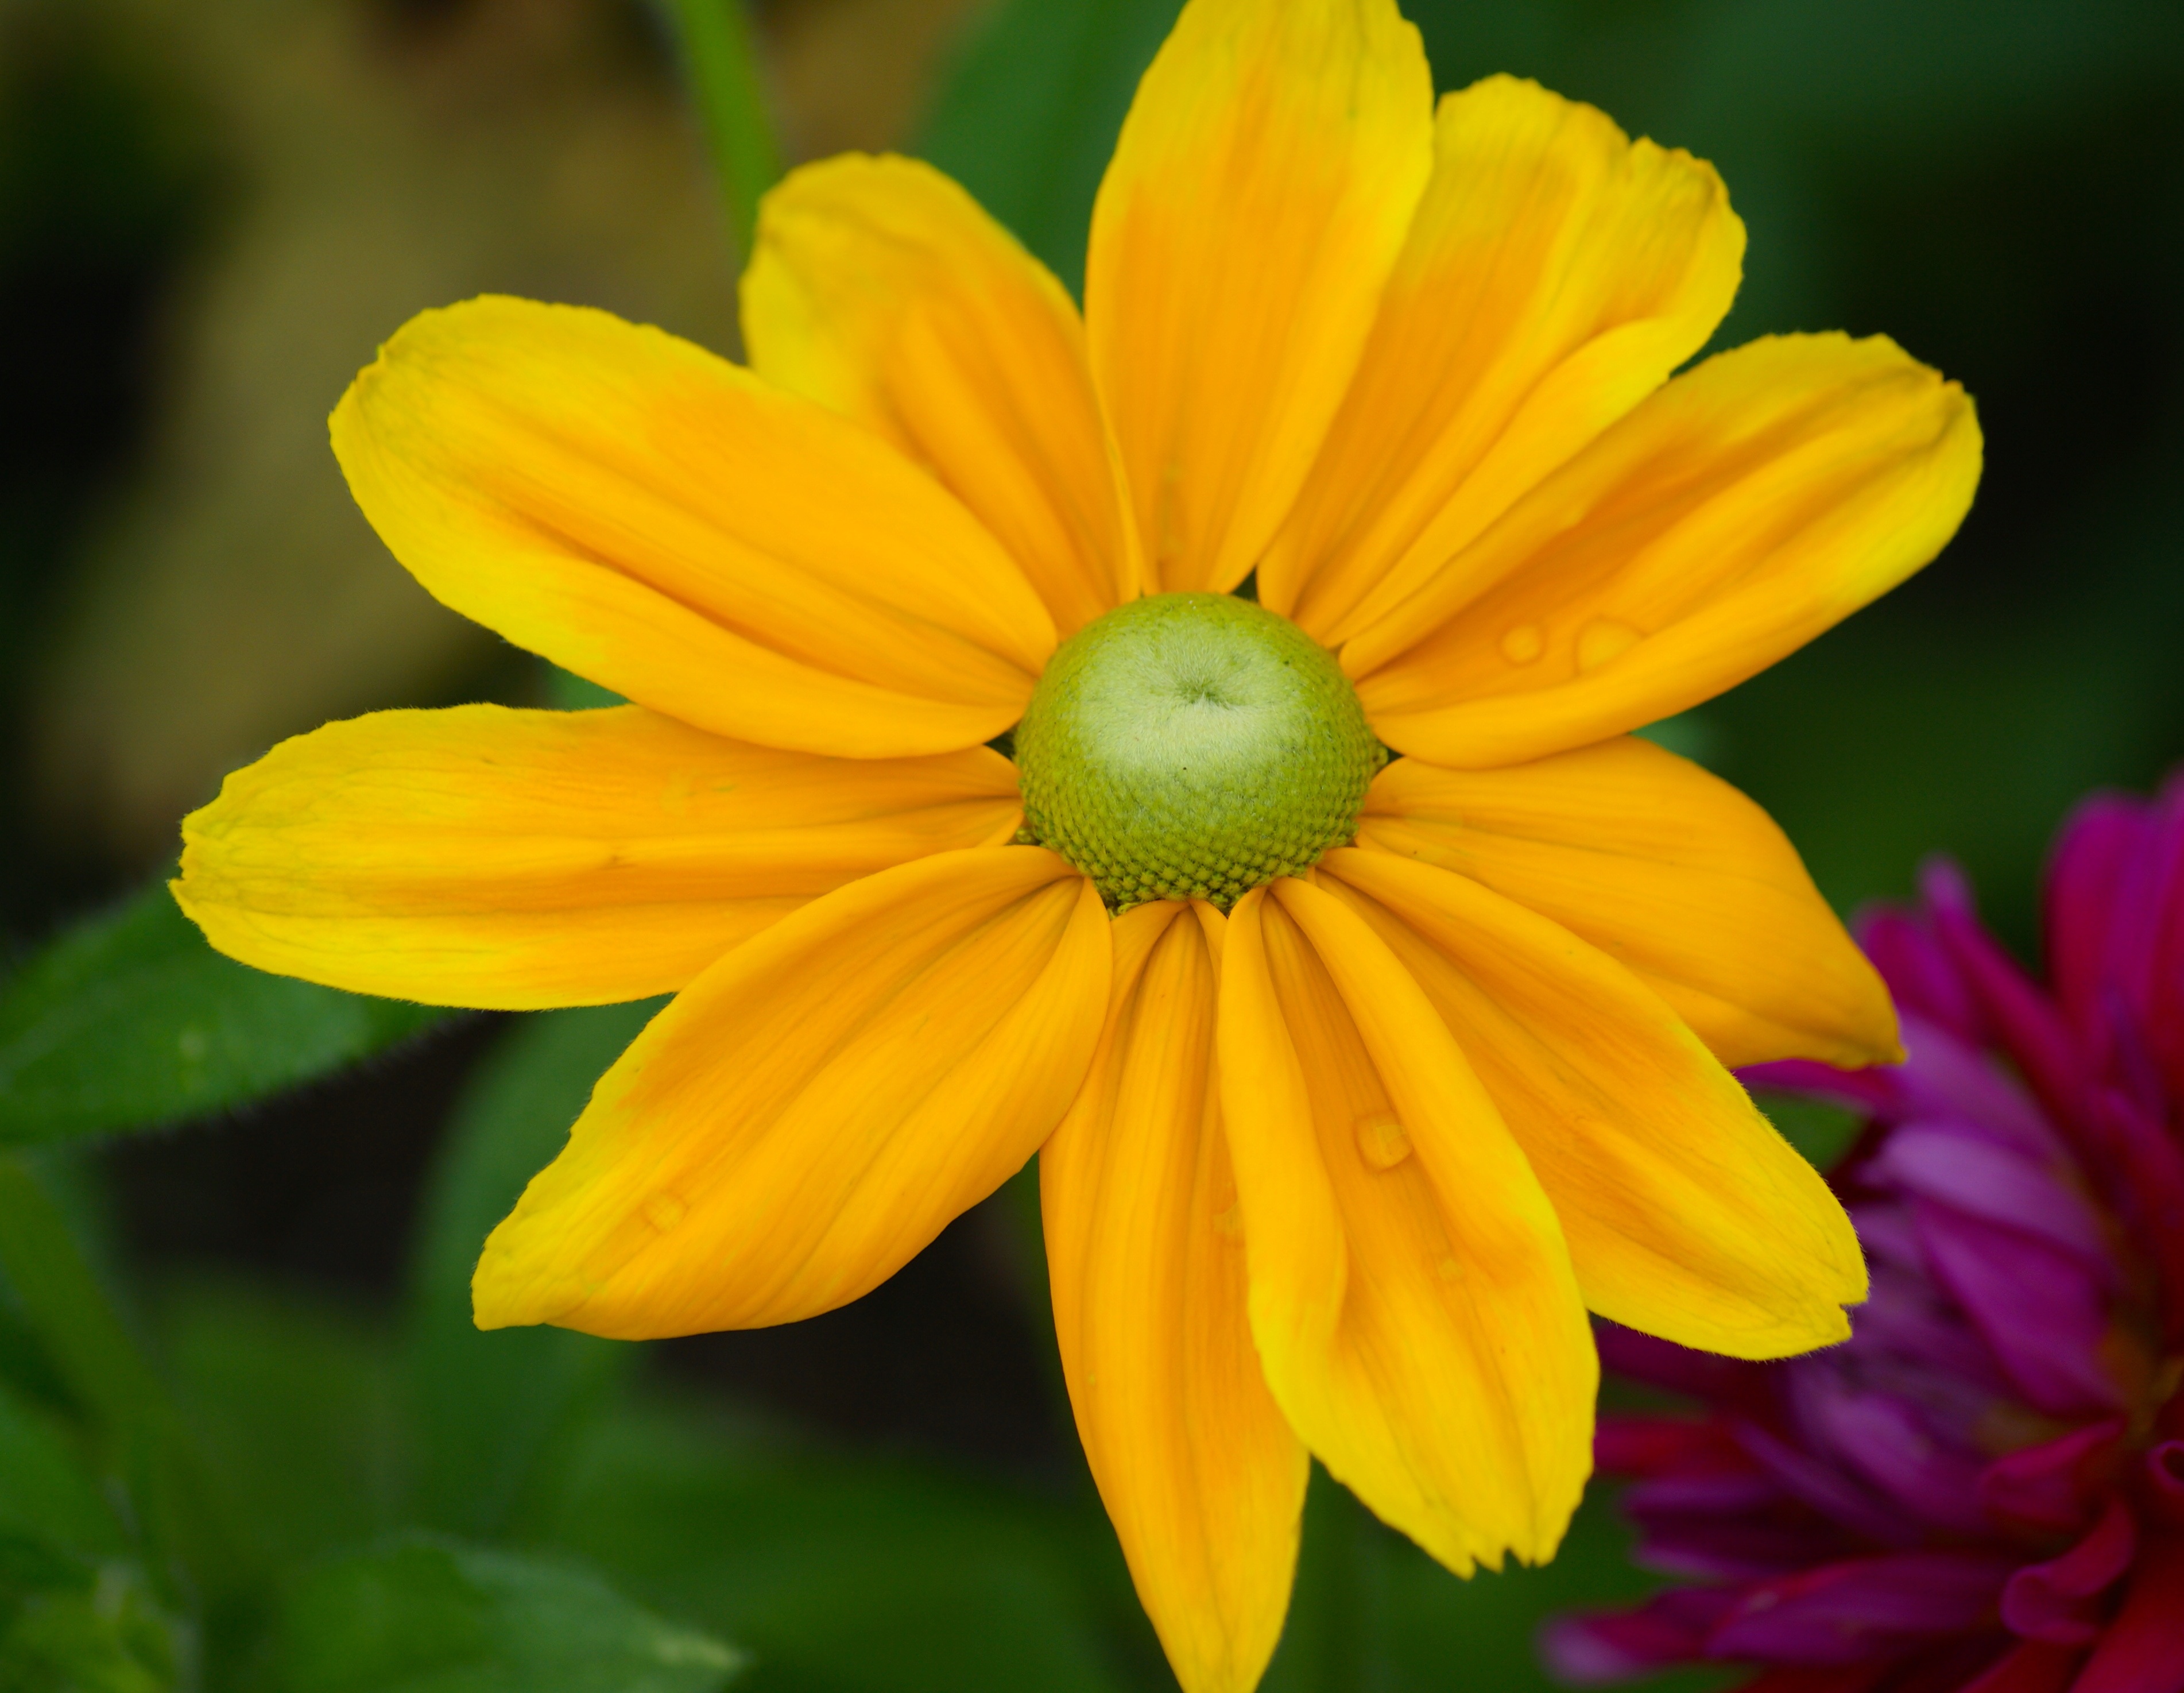
blossom, plant, flower, petal, bloom, summer, herb, yellow, flora, yellow flower, wildflower, close up, yellow flowers, macro photography, flowering plant, daisy family, discounts, annual plant, plant stem, land plant